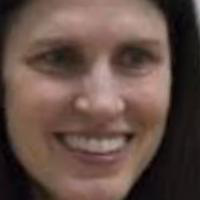
Age group: age 41-55